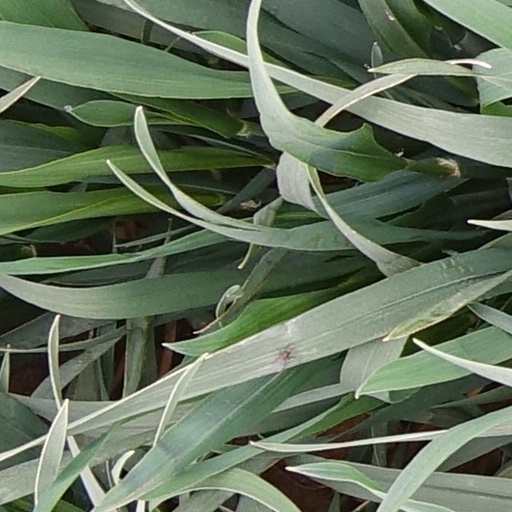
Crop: wheat